ArchiMate

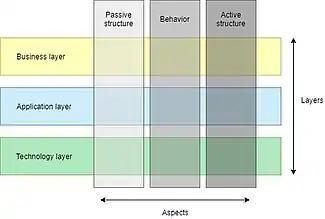
ArchiMate core framework.

The main concepts and elements of the ArchiMate language are being presented as ArchiMate core framework. It consists of three layers and three aspects. This creates a matrix of combinations. Every layer has its passive structure, behavior and active structure aspects.